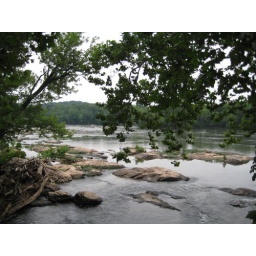
The view of the river from the wall in IMG_3752.